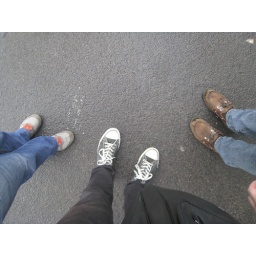
shoes in the street